Marin-Epagnier railway station

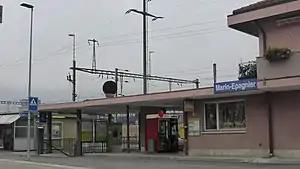
The station building in 2018

Marin-Epagnier railway station is a railway station in the municipality of La Tène, in the Swiss canton of Neuchâtel. It is an intermediate stop on the standard gauge Bern–Neuchâtel line of BLS AG.